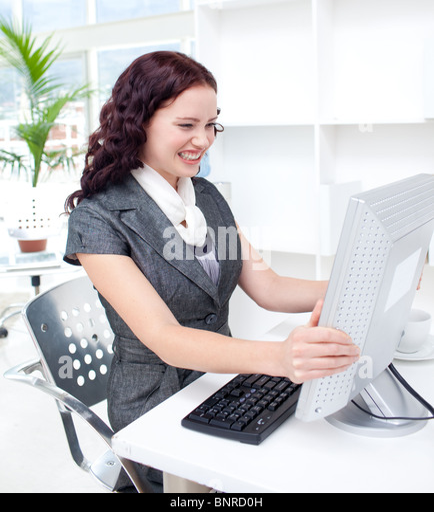
young businesswoman getting frustrated with a computer